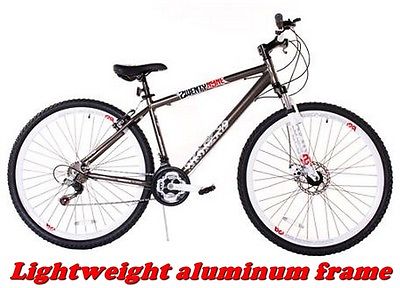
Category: bicycle